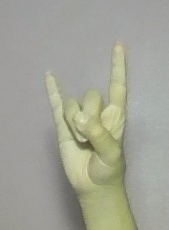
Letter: la